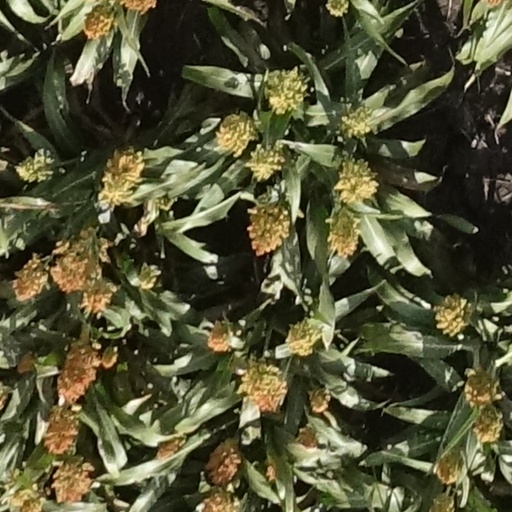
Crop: sorghum